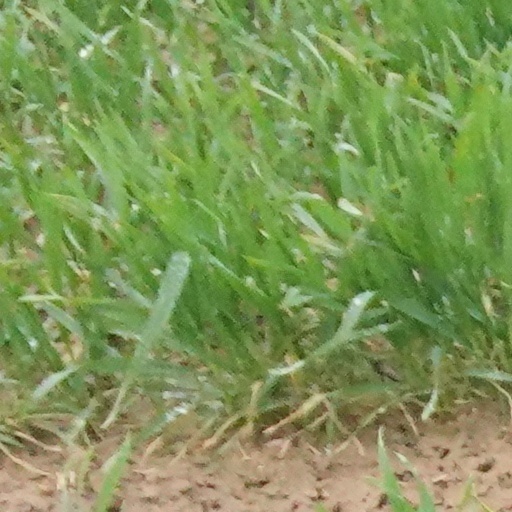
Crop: wheat